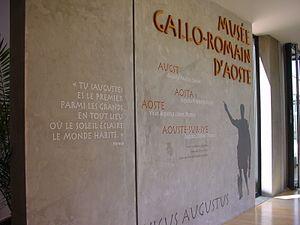
Musée Gallo-Romain d'Aoste (Isère)
La liste des musées de l'Isère présente les musées du département français de l'Isère.
Aoste est une commune française située dans le département de l'Isère, en région Auvergne-Rhône-Alpes.